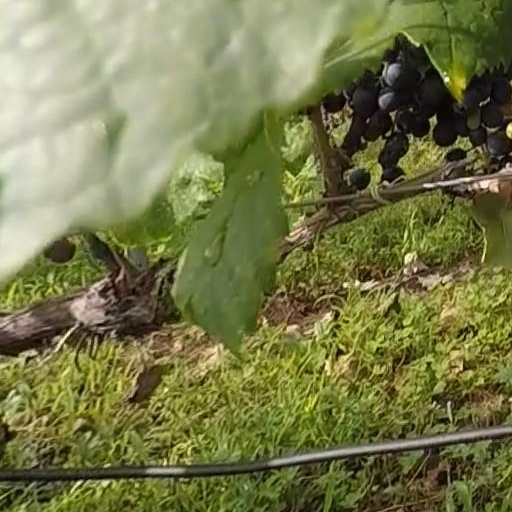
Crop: grape